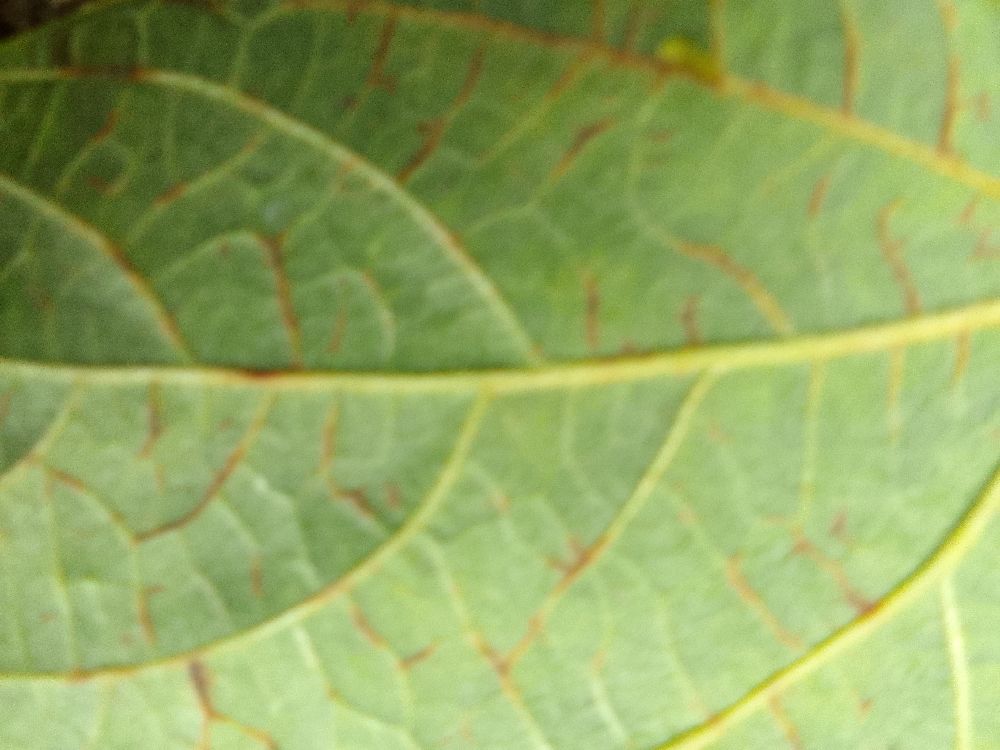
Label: anthracnose